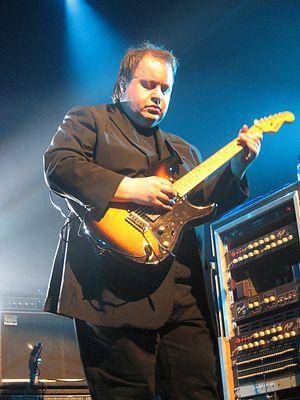
Steve Rothery est un guitariste anglais né à Brampton le 25 novembre 1959. Il est, depuis 1979, guitariste du groupe de rock néo-progressif Marillion.